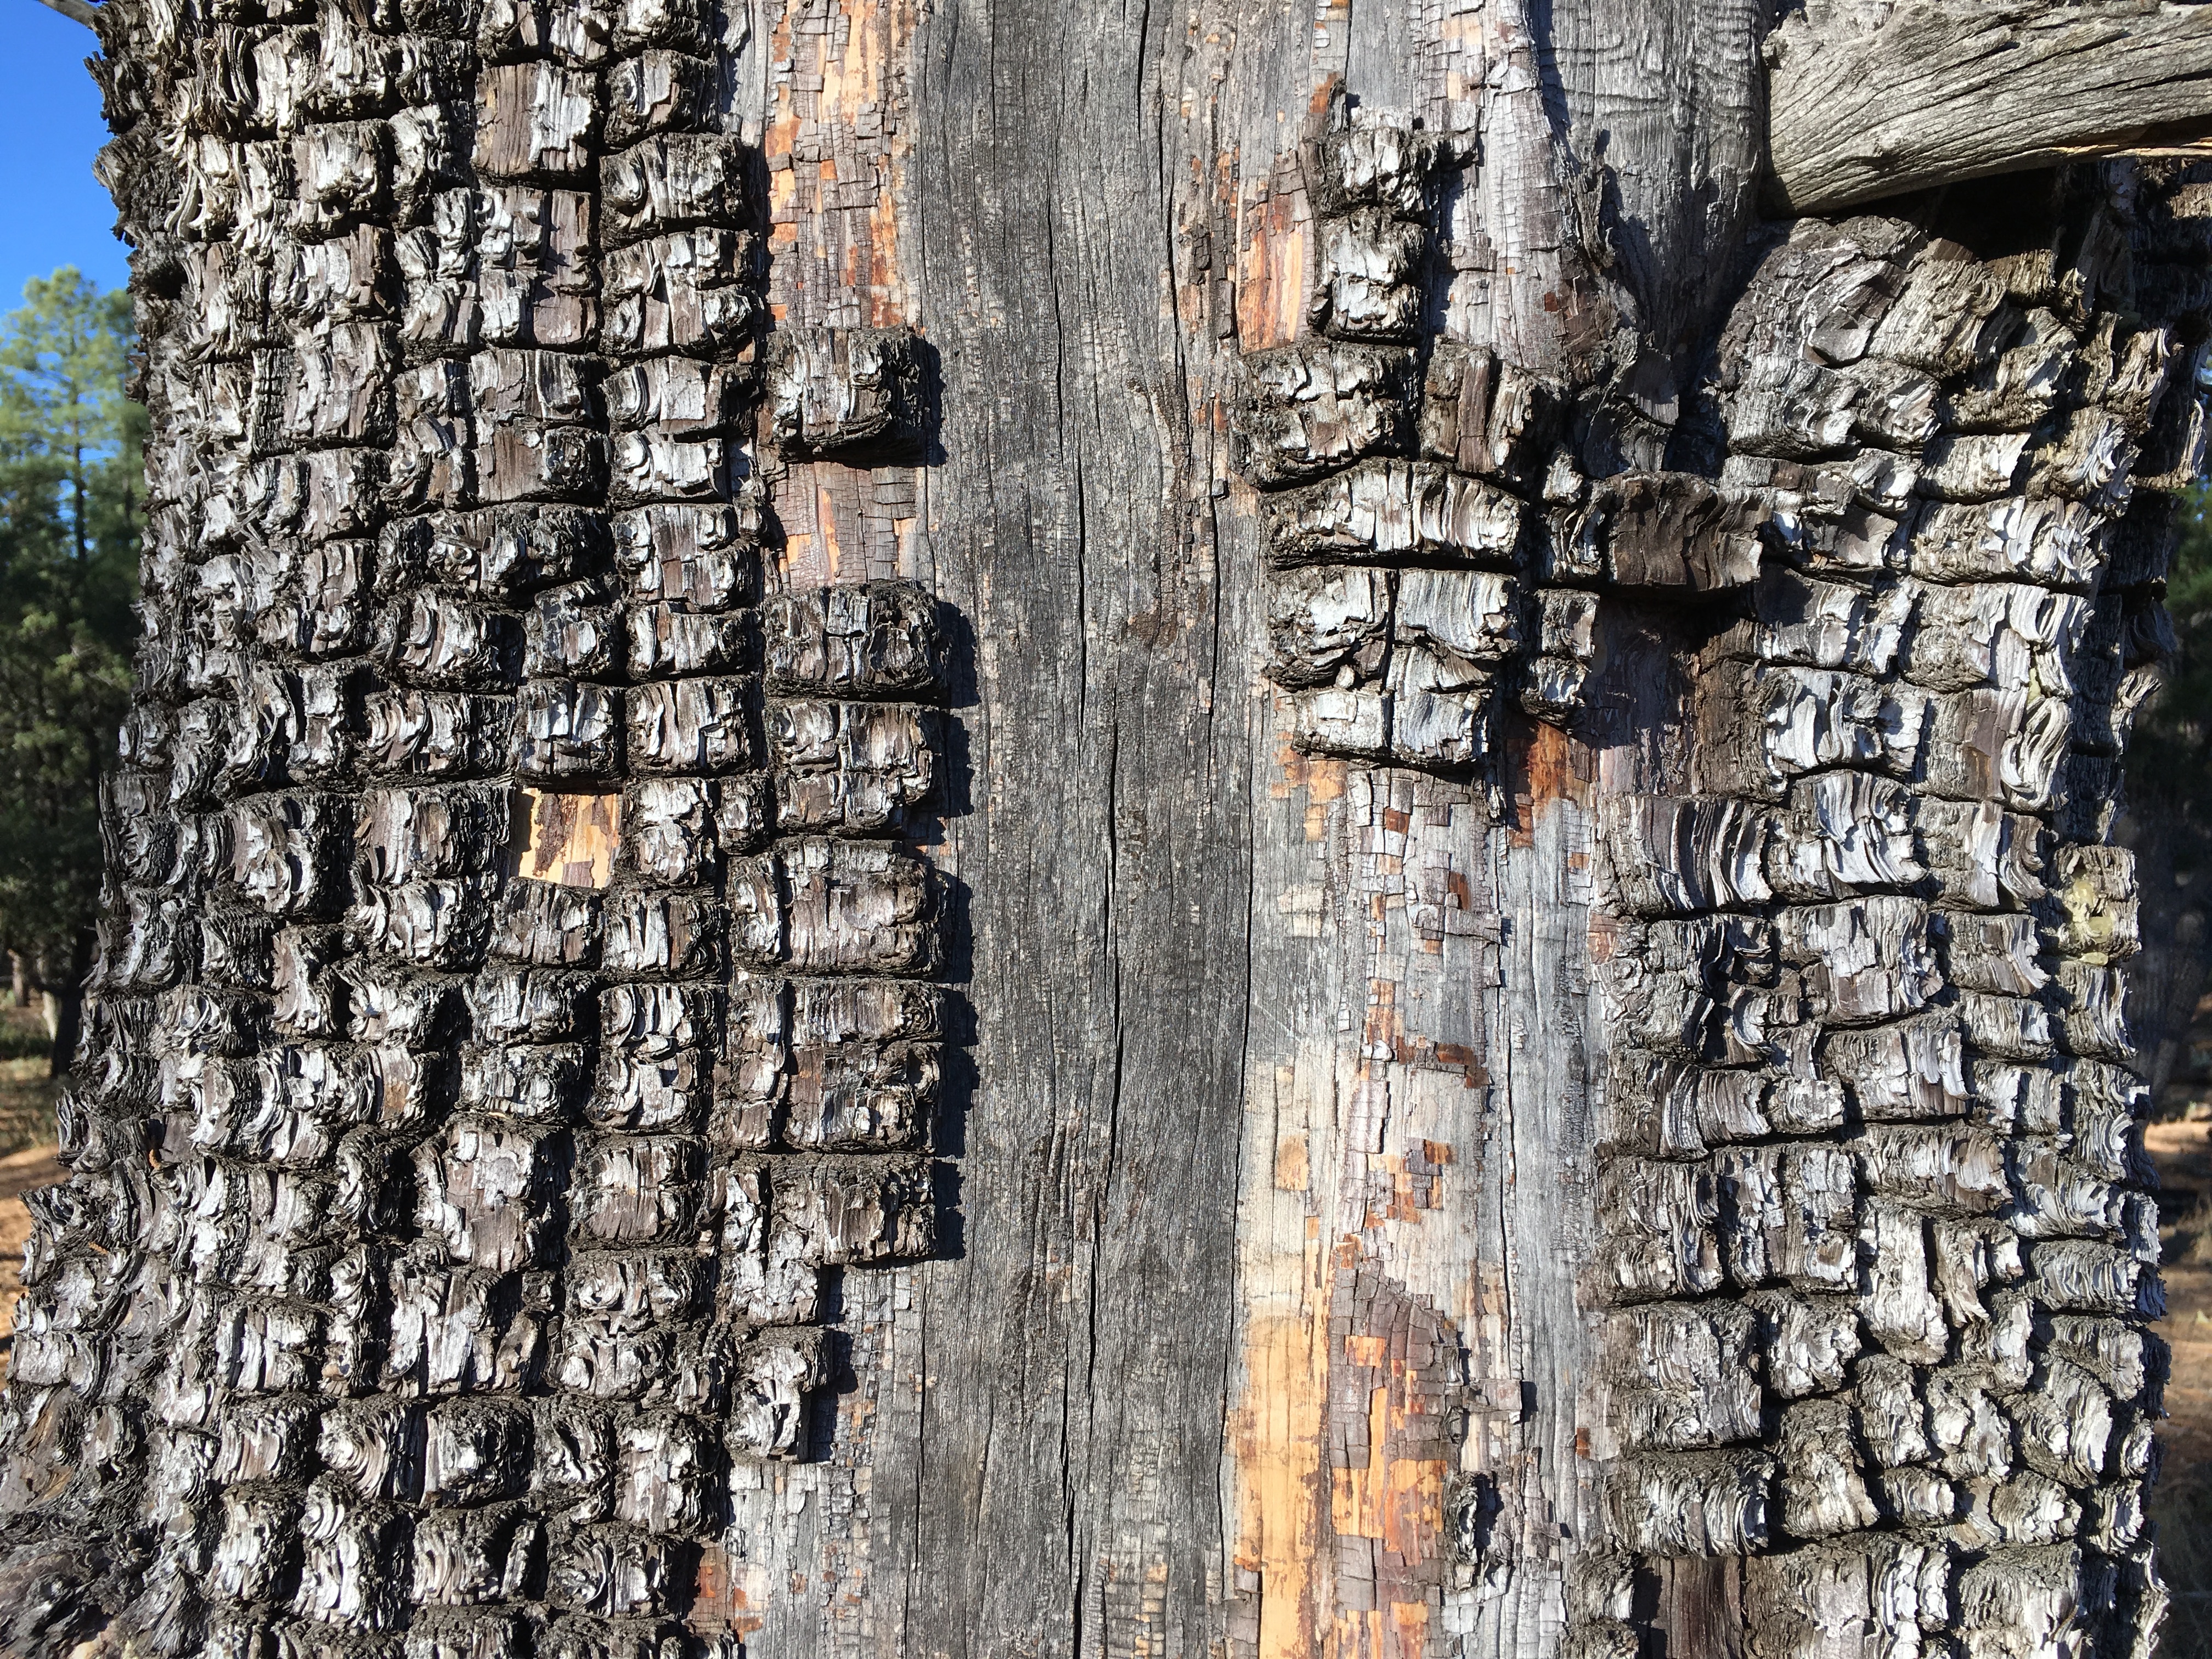
tree, branch, plant, wood, leaf, trunk, wall, birch, autumn, stone wall, flowering plant, ancient history, woody plant, land plant